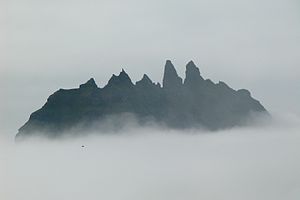
Tindhólmur
De fem tinder
Tindhólmur er en lille ubeboet ø på Færøerne. Med sine 65 hektar den Færøernes største holm. Dens højeste punkt er 262 meter over havet.